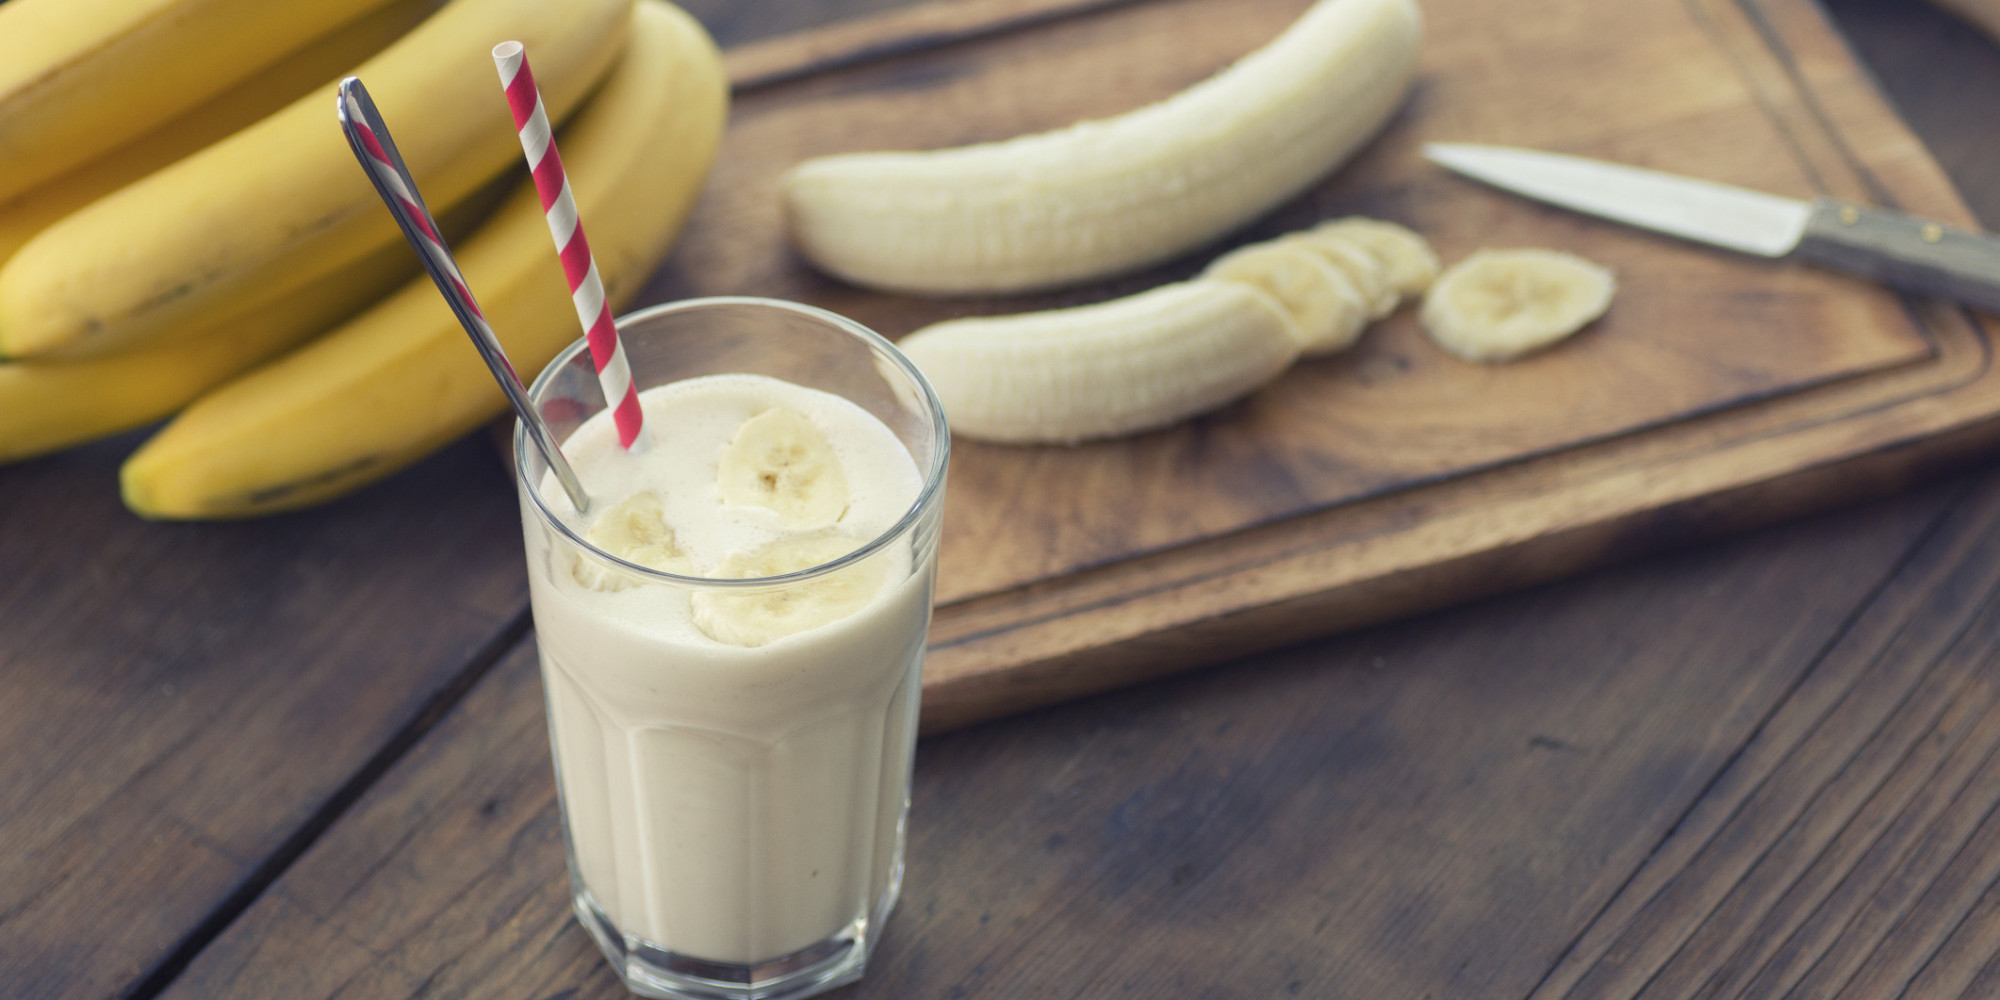
Label: Banana